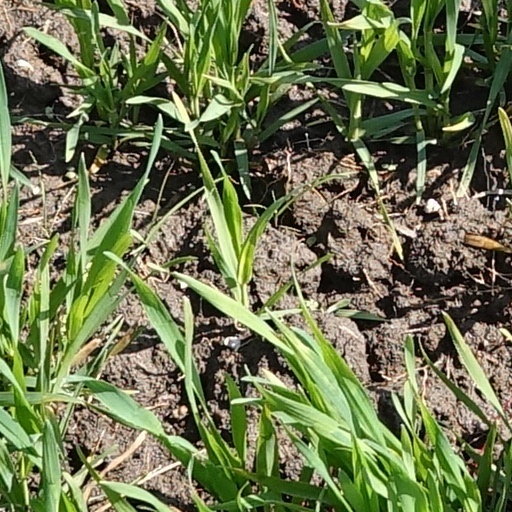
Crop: wheat